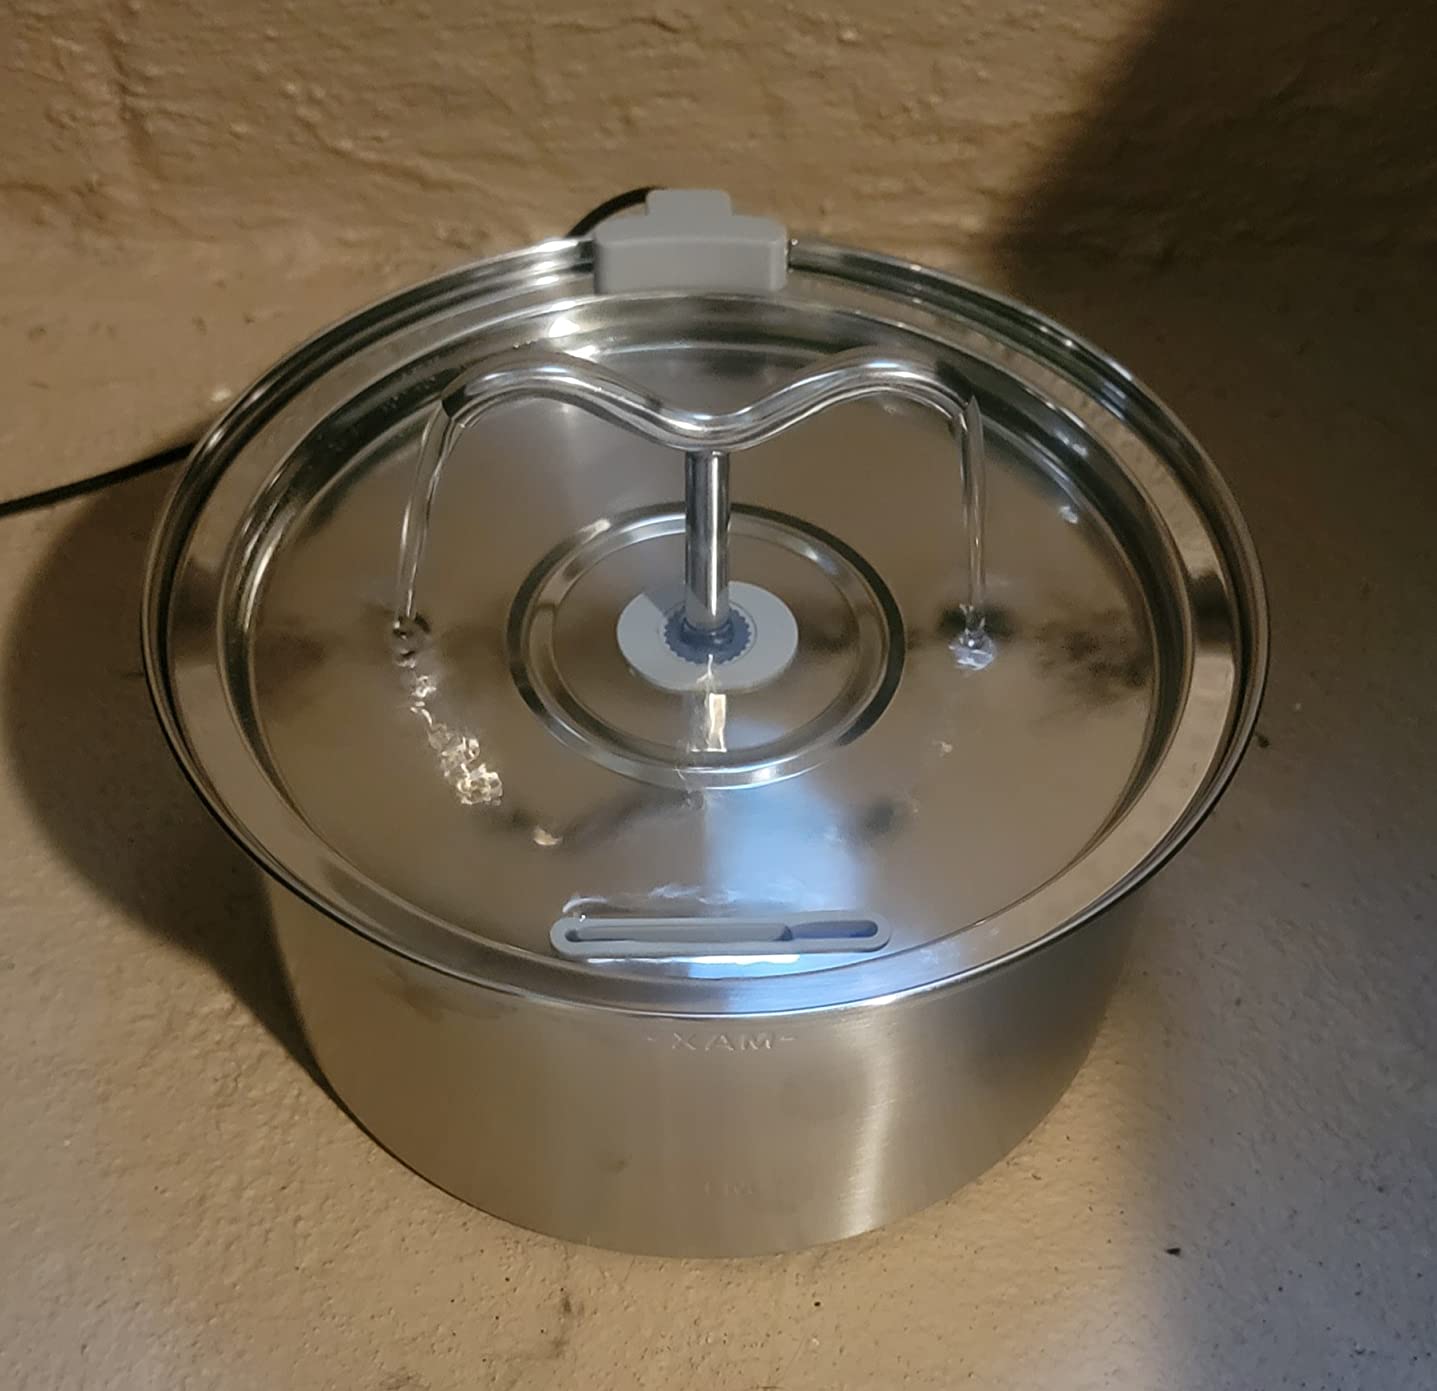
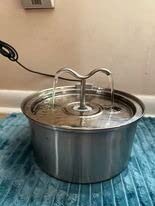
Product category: items_bowl
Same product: yes